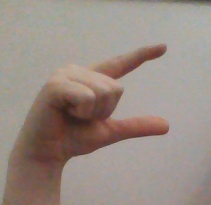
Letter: dal